Crysencio Summerville

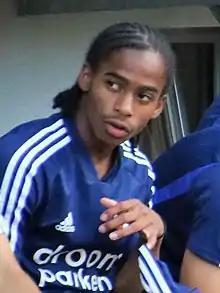
Summerville in 2019

In August 2019, he joined fellow Eredivisie side ADO Den Haag on loan. He made his debut for the club on 31 August 2019 in a 1–0 win against VVV Venlo in a 1–0 victory. On 26 October 2019, he scored his first Eredivisie goal for ADO Den Haag on 26 October 2019 in a 2–0 win against Vitesse Arnhem, becoming the youngest goalscorer for the club in the Eredivisie. He impressed for the club during his spell, scoring two goals and gained three assists for the side.